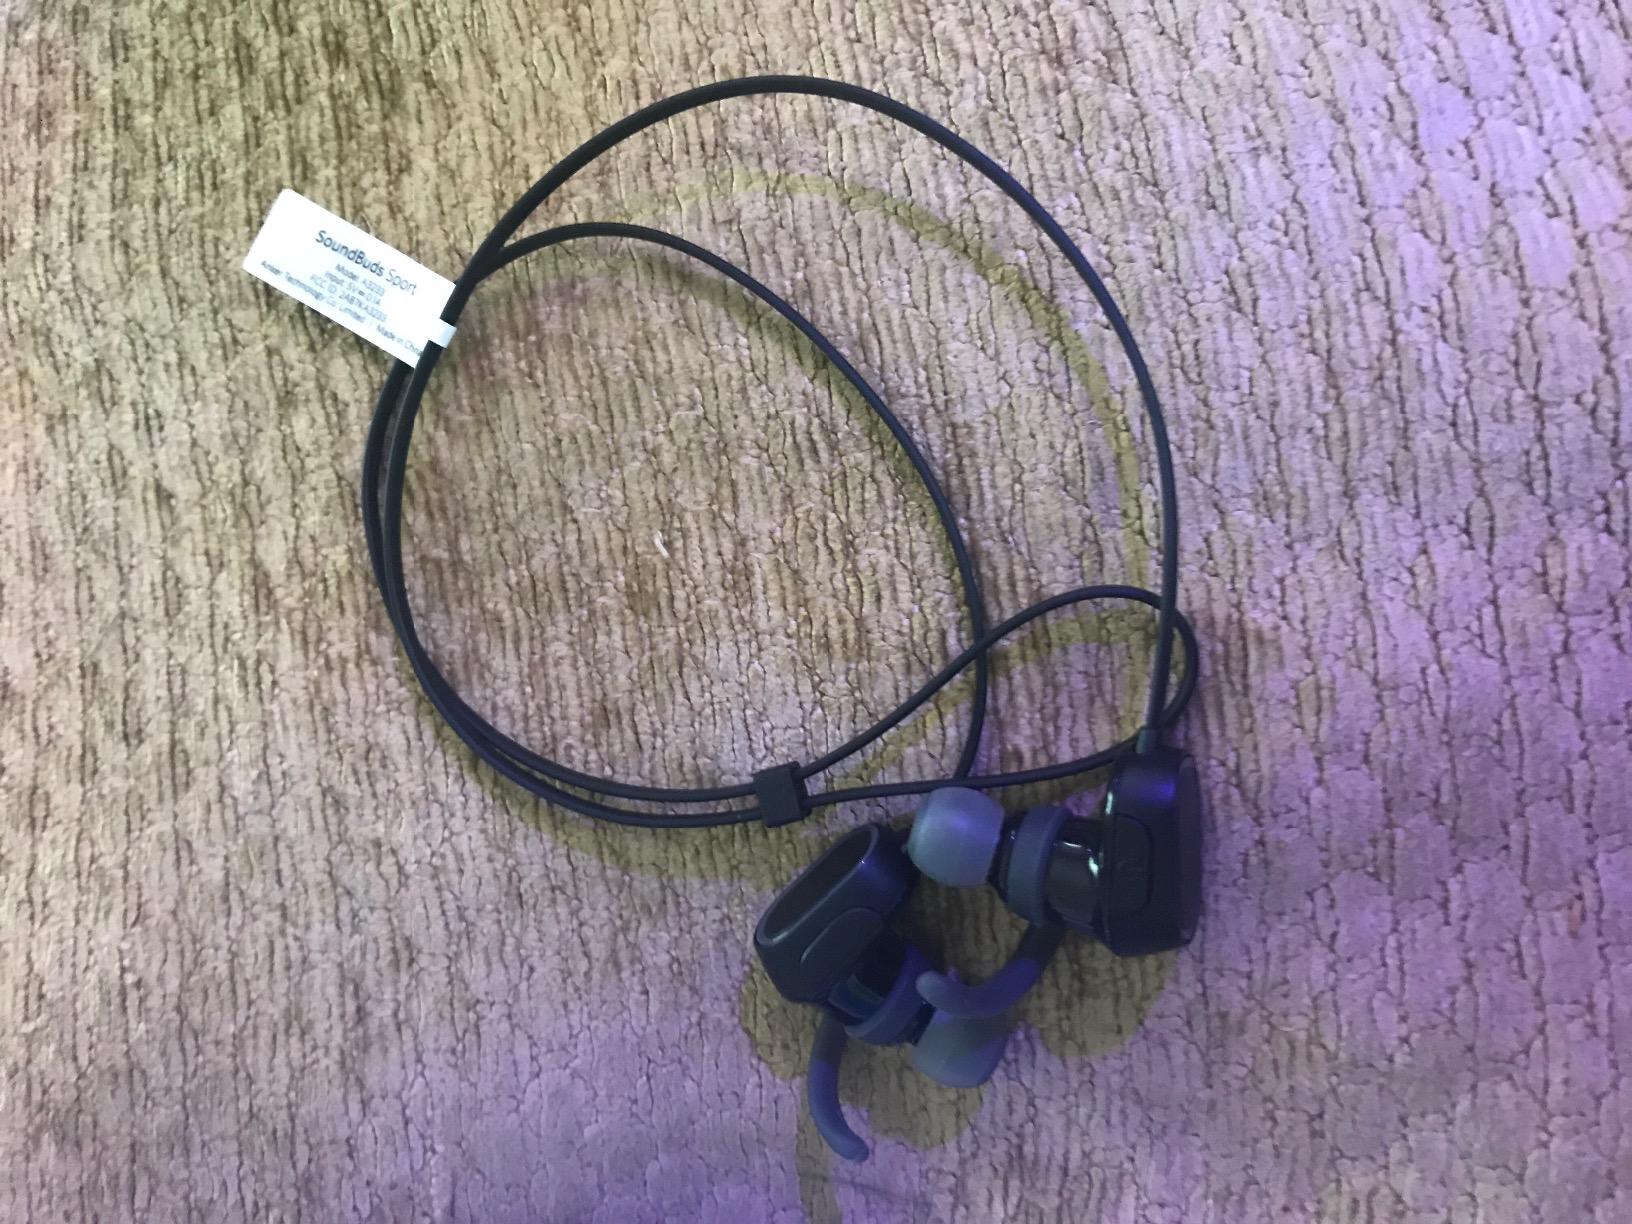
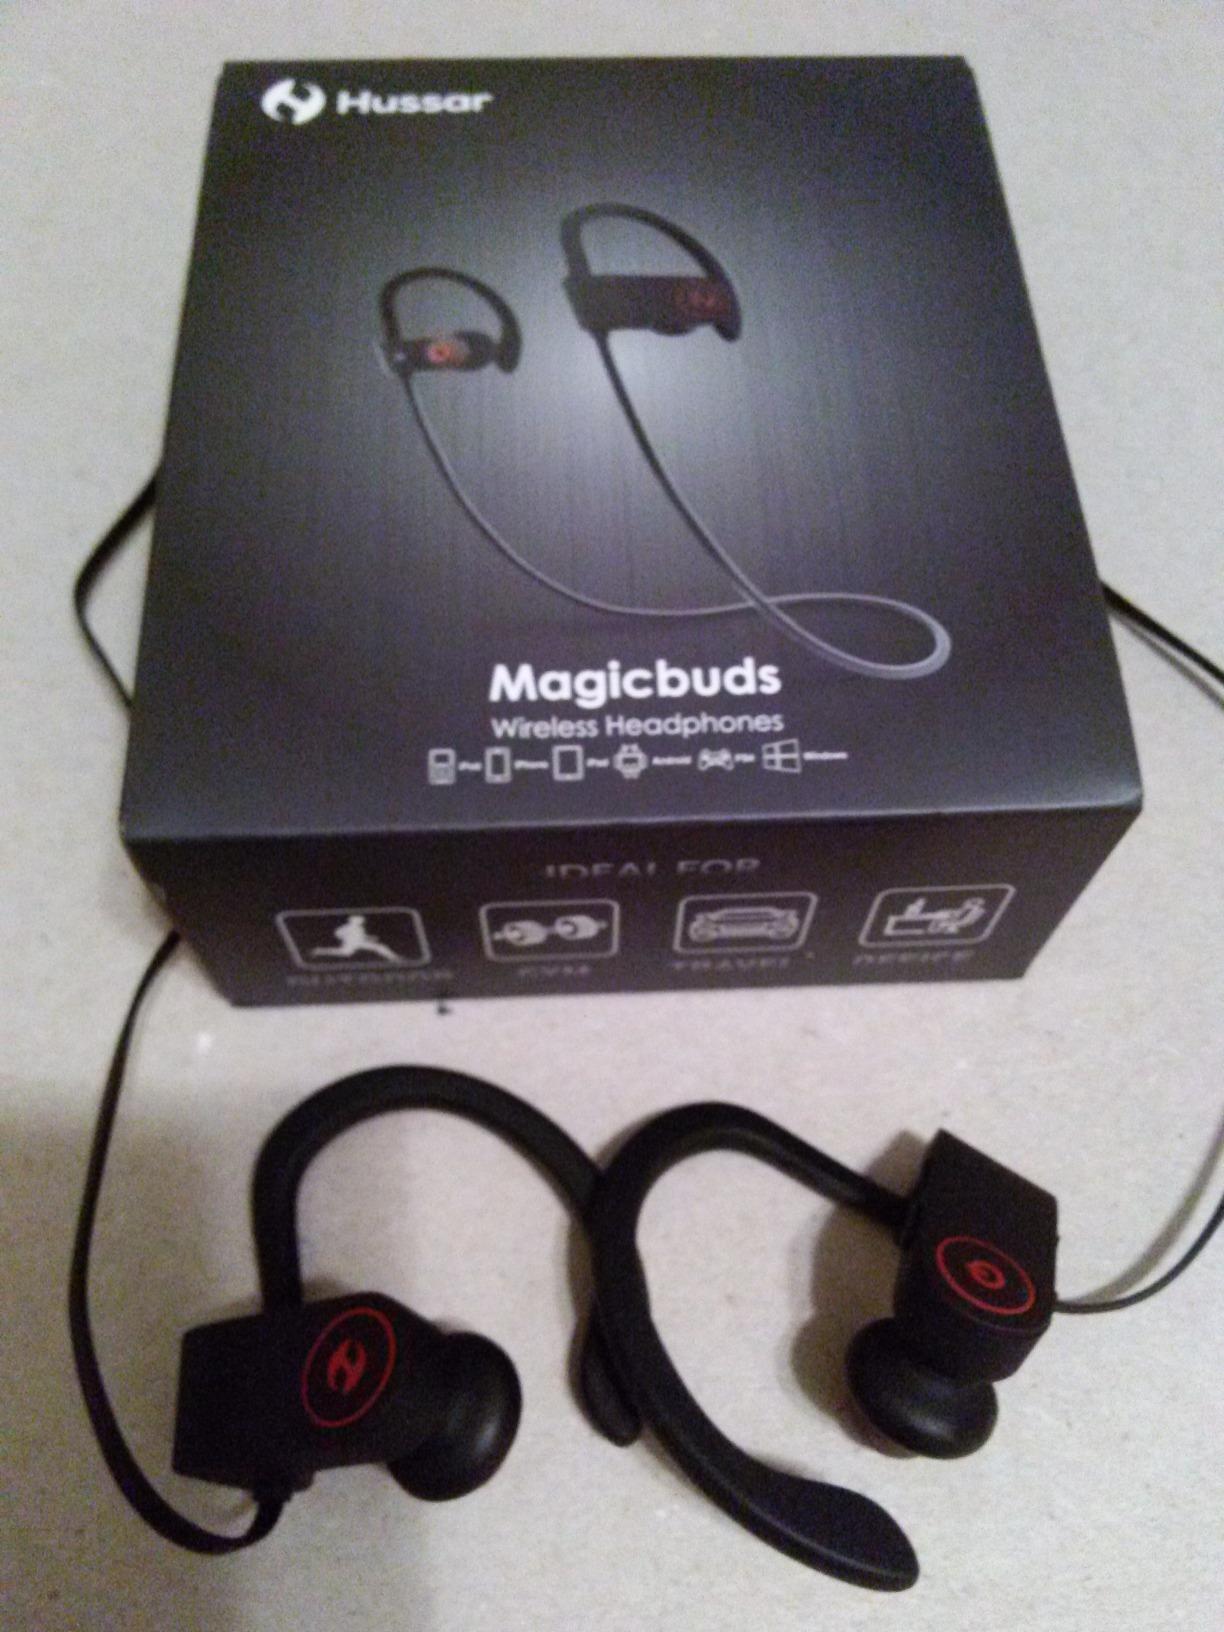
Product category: headphones
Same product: no